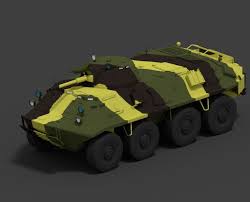
Label: BTR